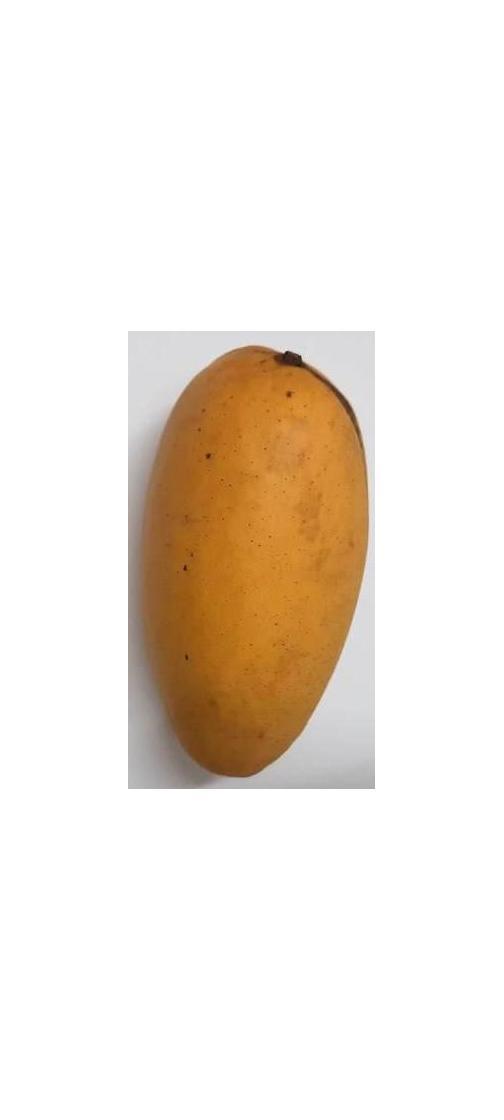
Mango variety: Katimon